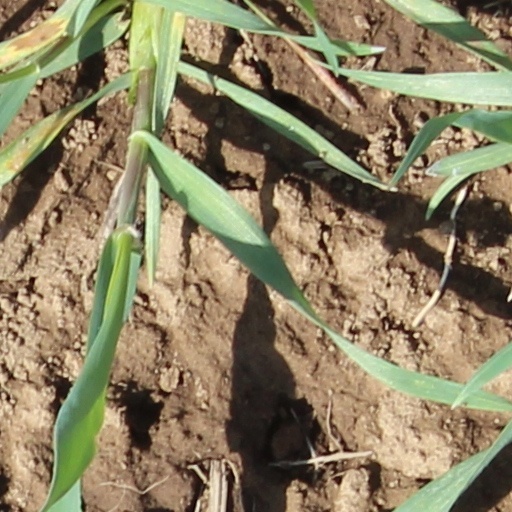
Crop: wheat